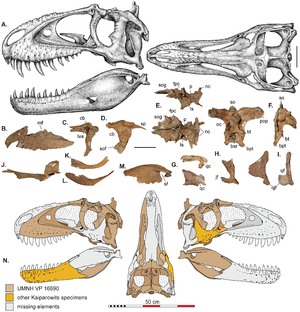
Teratophoneus est un genre éteint de dinosaures théropodes de la famille des Tyrannosauridae. Il est connu d'après un crâne et un squelette post-crânien incomplets provenant de la formation de Kaiparowits dans ce qui est actuellement l'Utah, aux États-Unis.